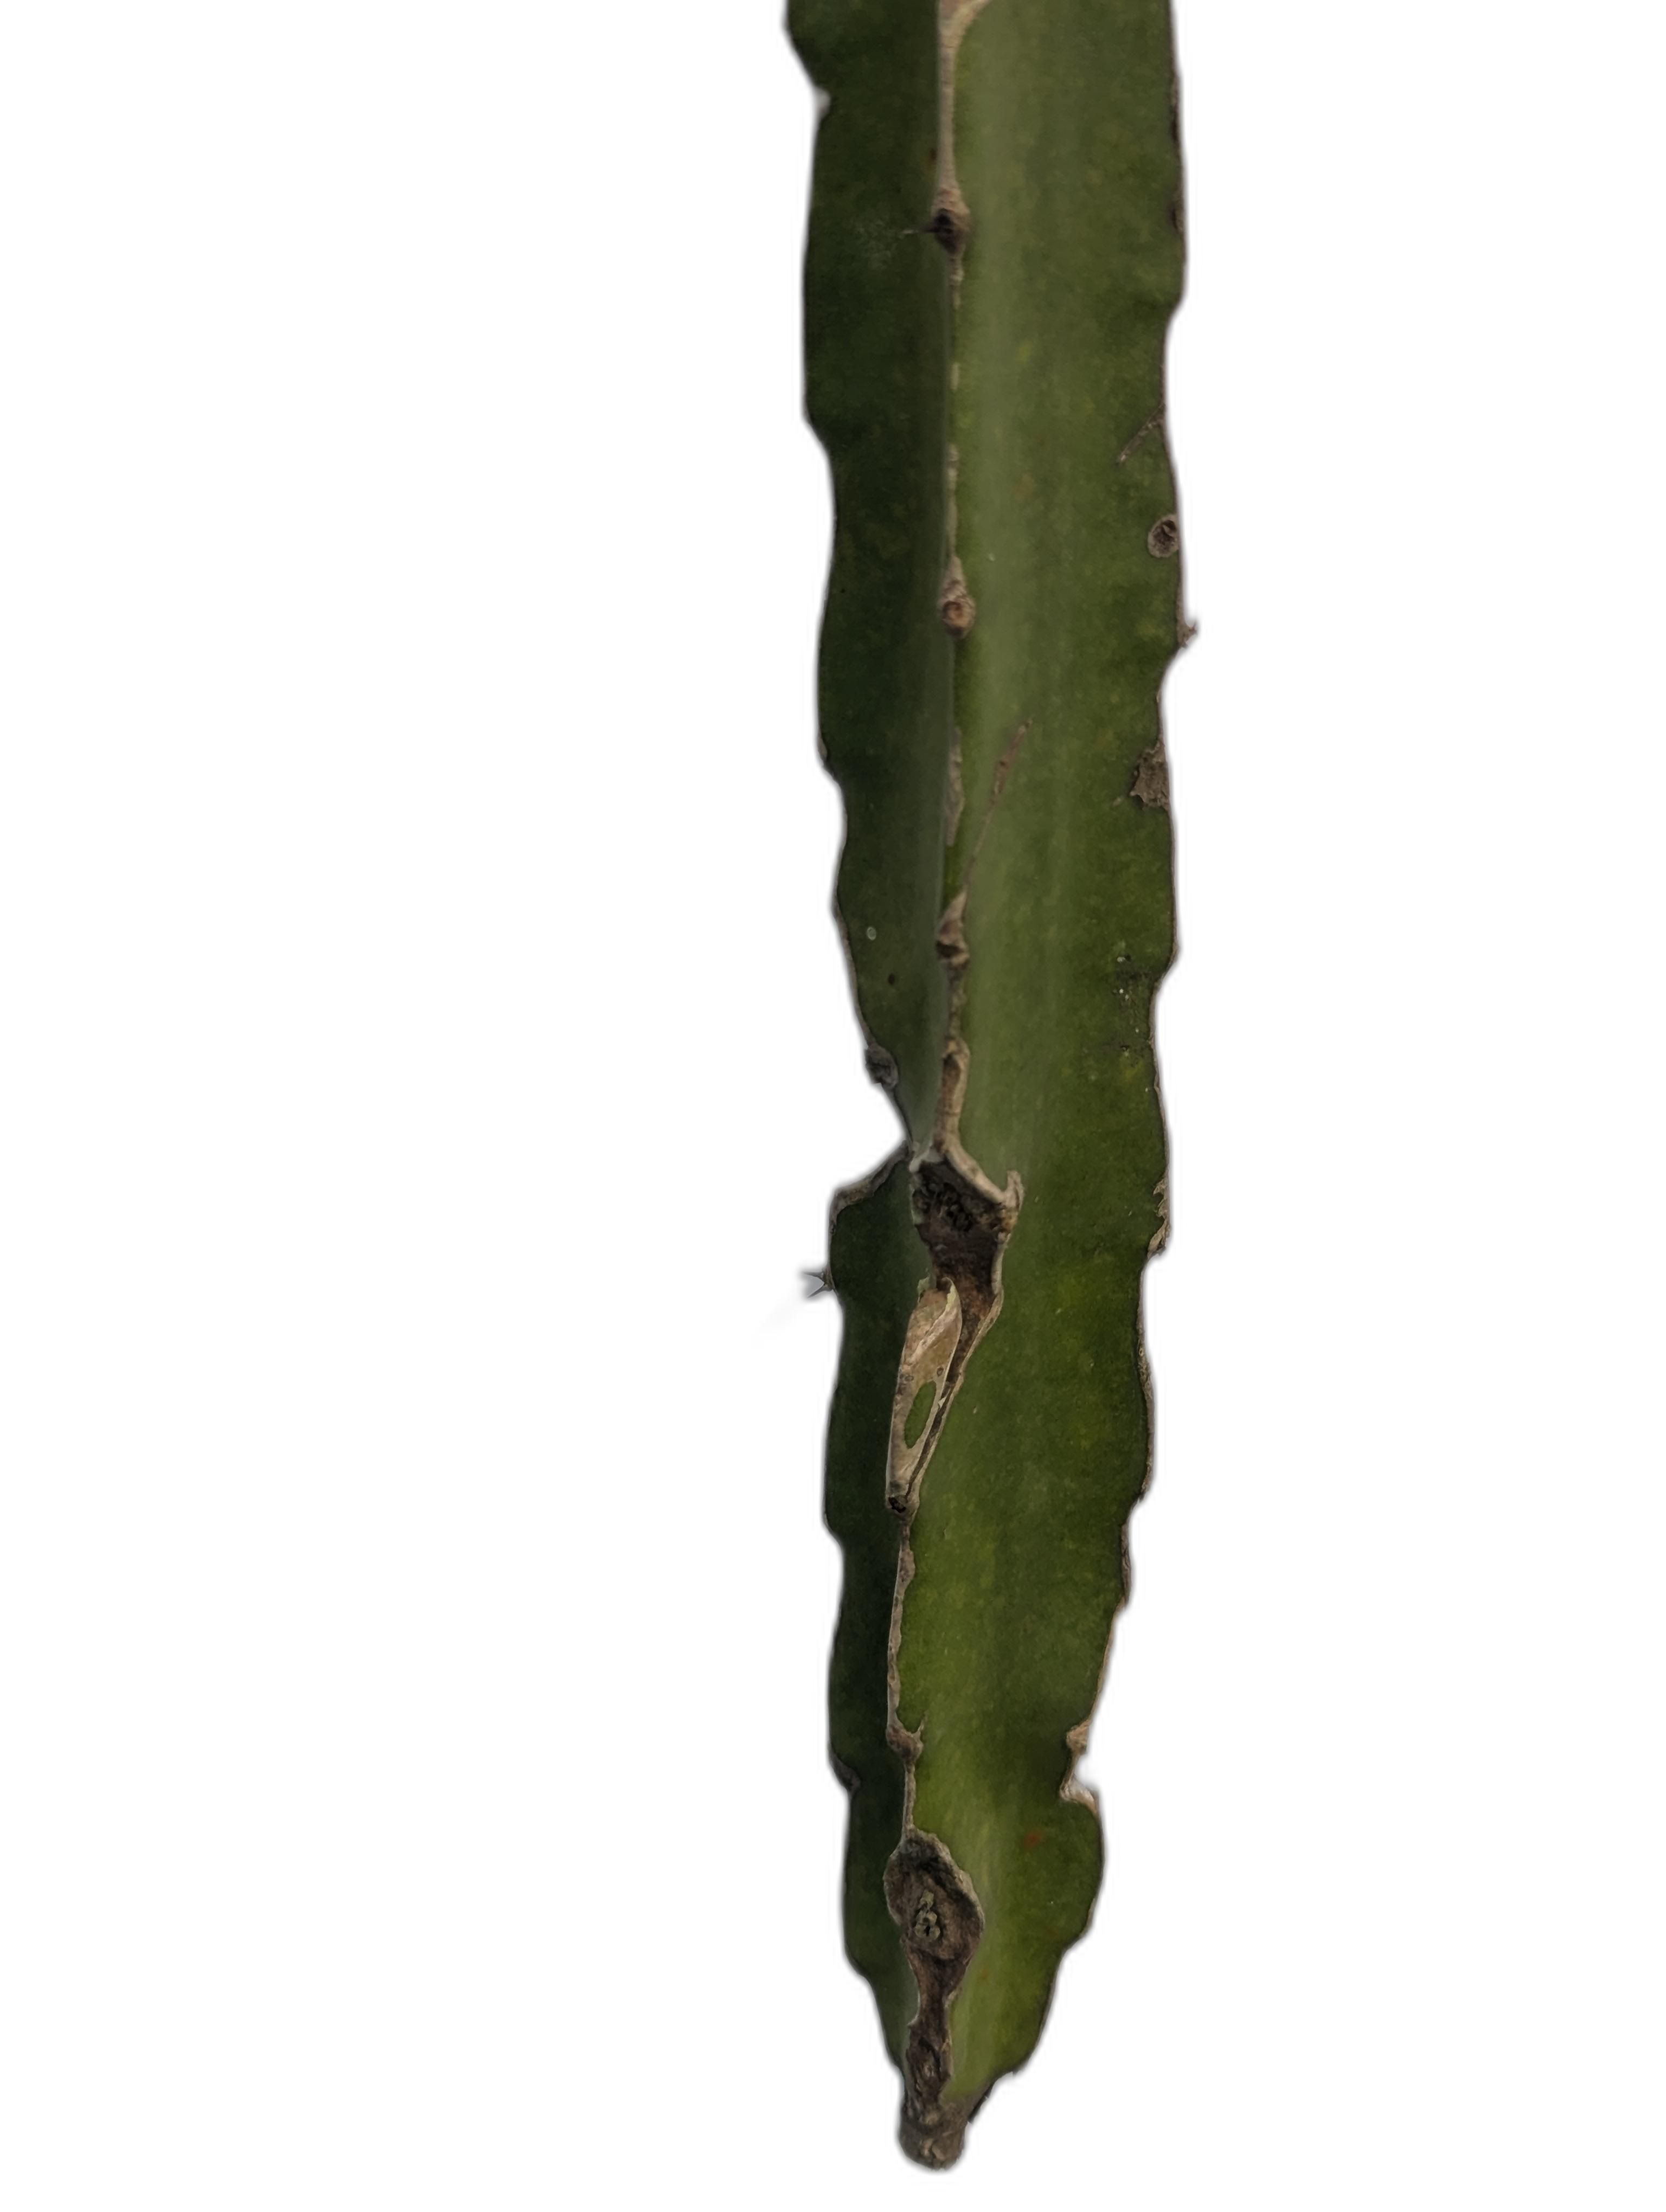
Label: Good leaf